Operation Gearbox

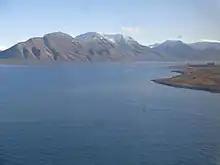

At four Fw 200 Condor long-range reconnaissance bombers appeared; the valley sides were so high that the bombers arrived without warning and the third bomber hit "Isbjørn" which sank immediately and "Selis" was soon set on fire. Thirteen men were killed, including Sverdrup and Godfrey, nine men were wounded, two mortally. The equipment in "Isbjørn", arms, ammunition, food, clothes and the wireless had been lost. Barentsburg was only a few hundred yards across the ice and plenty of food was found because it was the Svalbard custom to stock up before winter. The local swine herd had been slaughtered during Gauntlet and the arctic cold had preserved the meat; wild duck could be plundered for eggs and an infirmary was also found, still stocked with dressings for the wounded. Ju 88 and He 111 bombers returned on 15 May but the survivors took cover in mine shafts. The fitter men at Barentsburg tended the wounded and lay low when the was around. Lieutenant Ove Roll Lund sent parties south to Sveagruva in Van Mijenfjorden (Lowe Sound) and to reconnoitre the Germans in Advent Bay around the airstrip at Bansö.